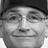
Emotion: happy